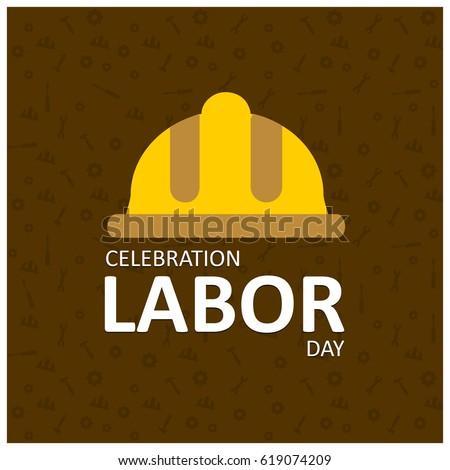
happy labor day creative typography and person on a background